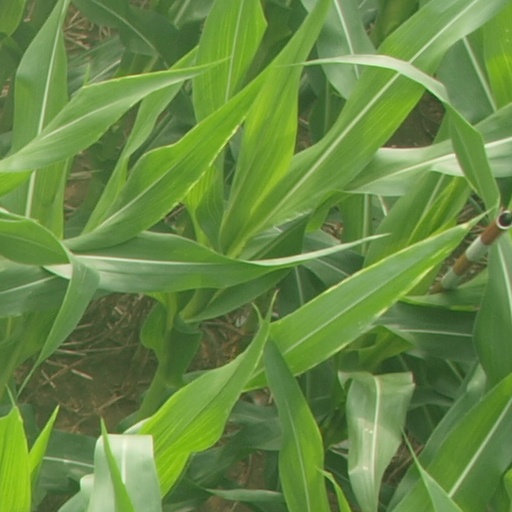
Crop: maize; corn